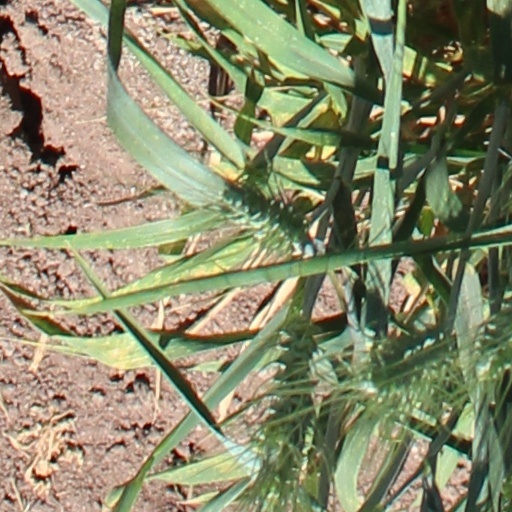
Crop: wheat